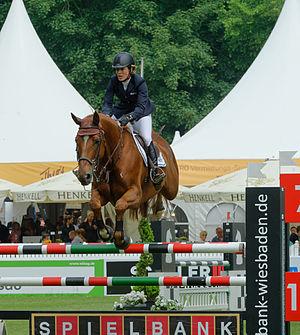
Tequila de Lile est une jument alezane du stud-book du Selle français, montée en saut d'obstacles par